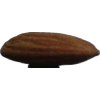
Label: almonds